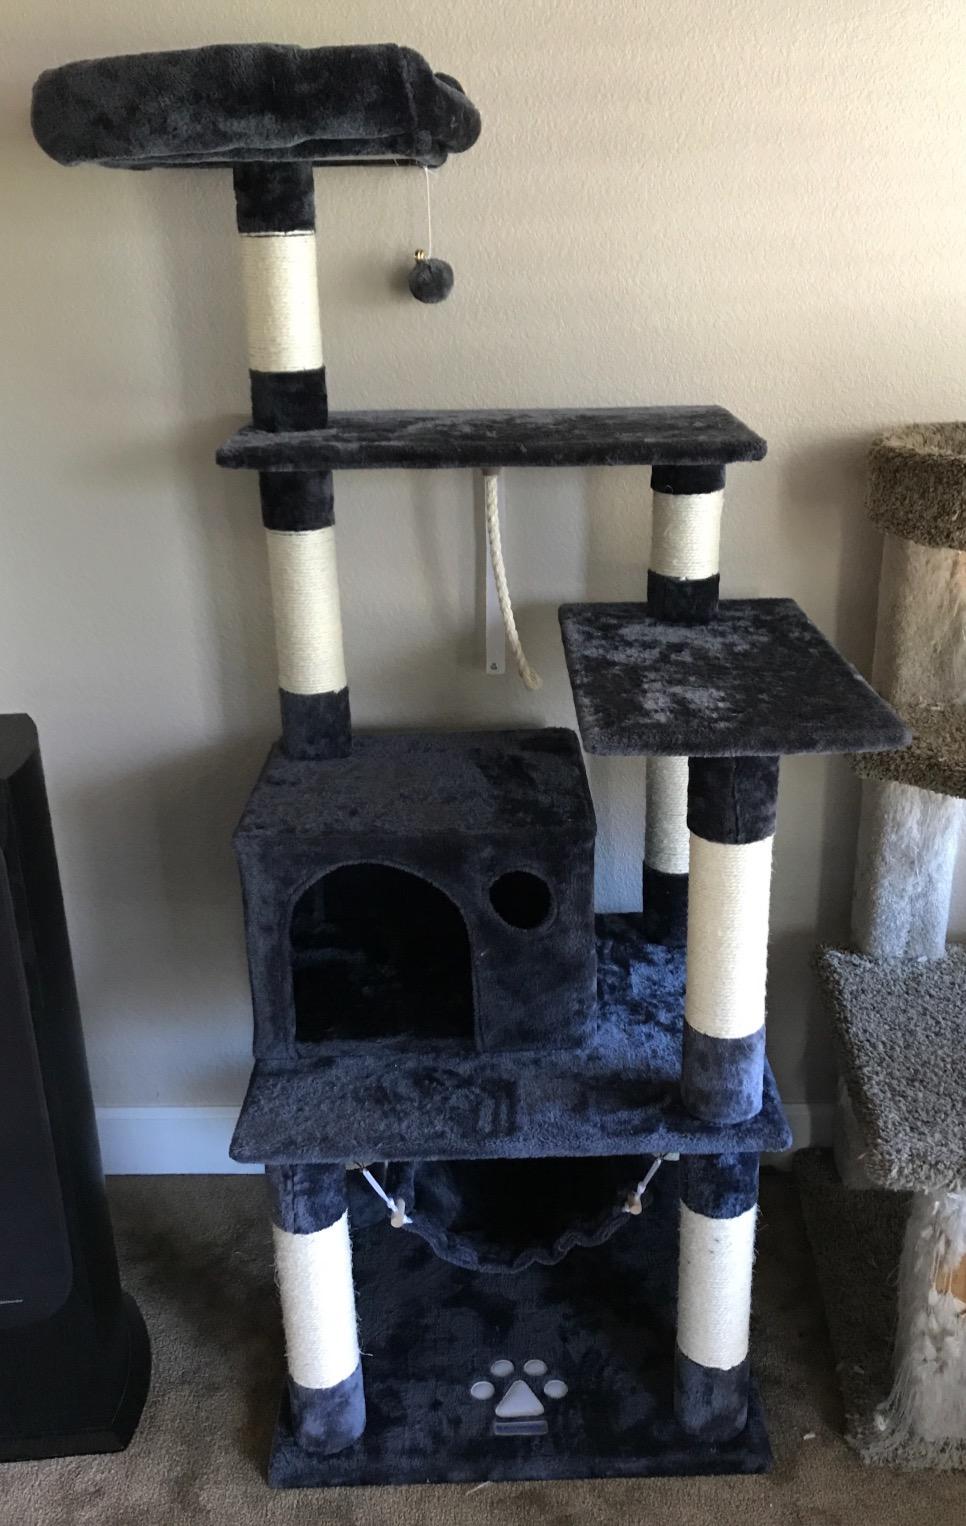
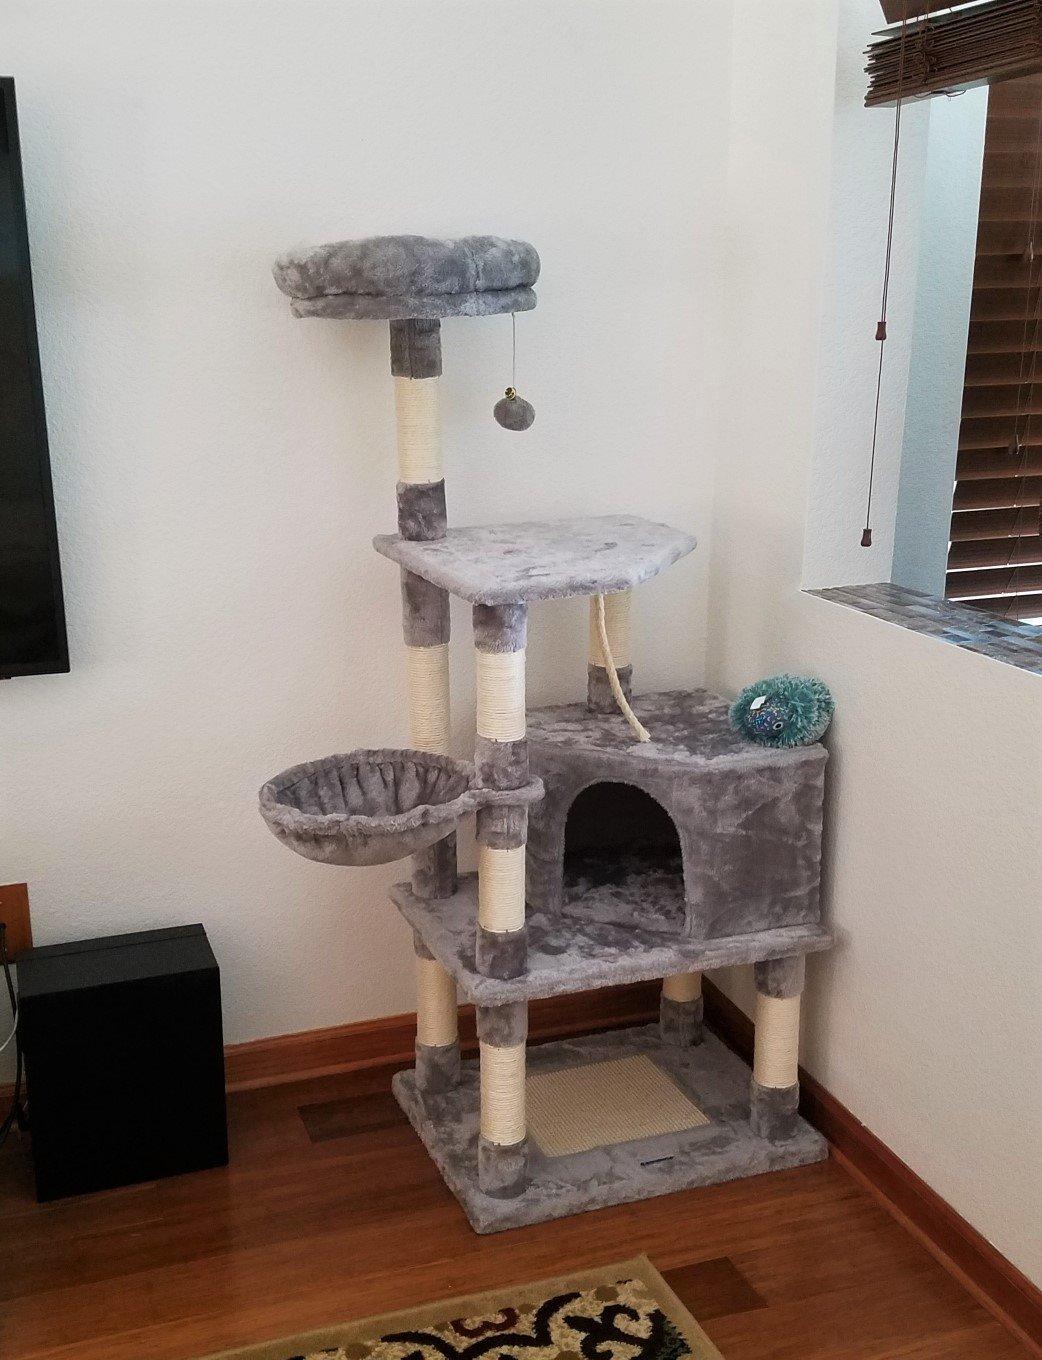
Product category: items_cat tree
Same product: no